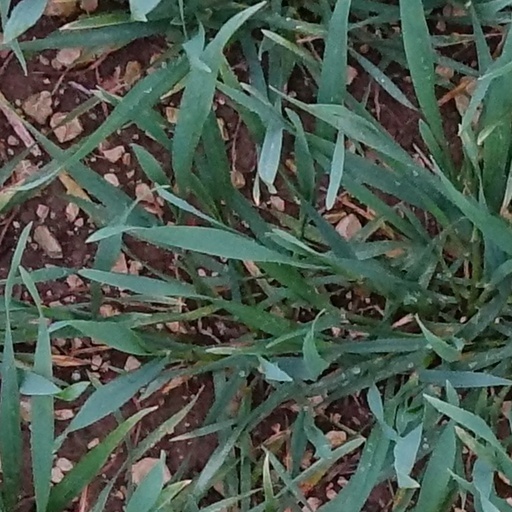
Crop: wheat